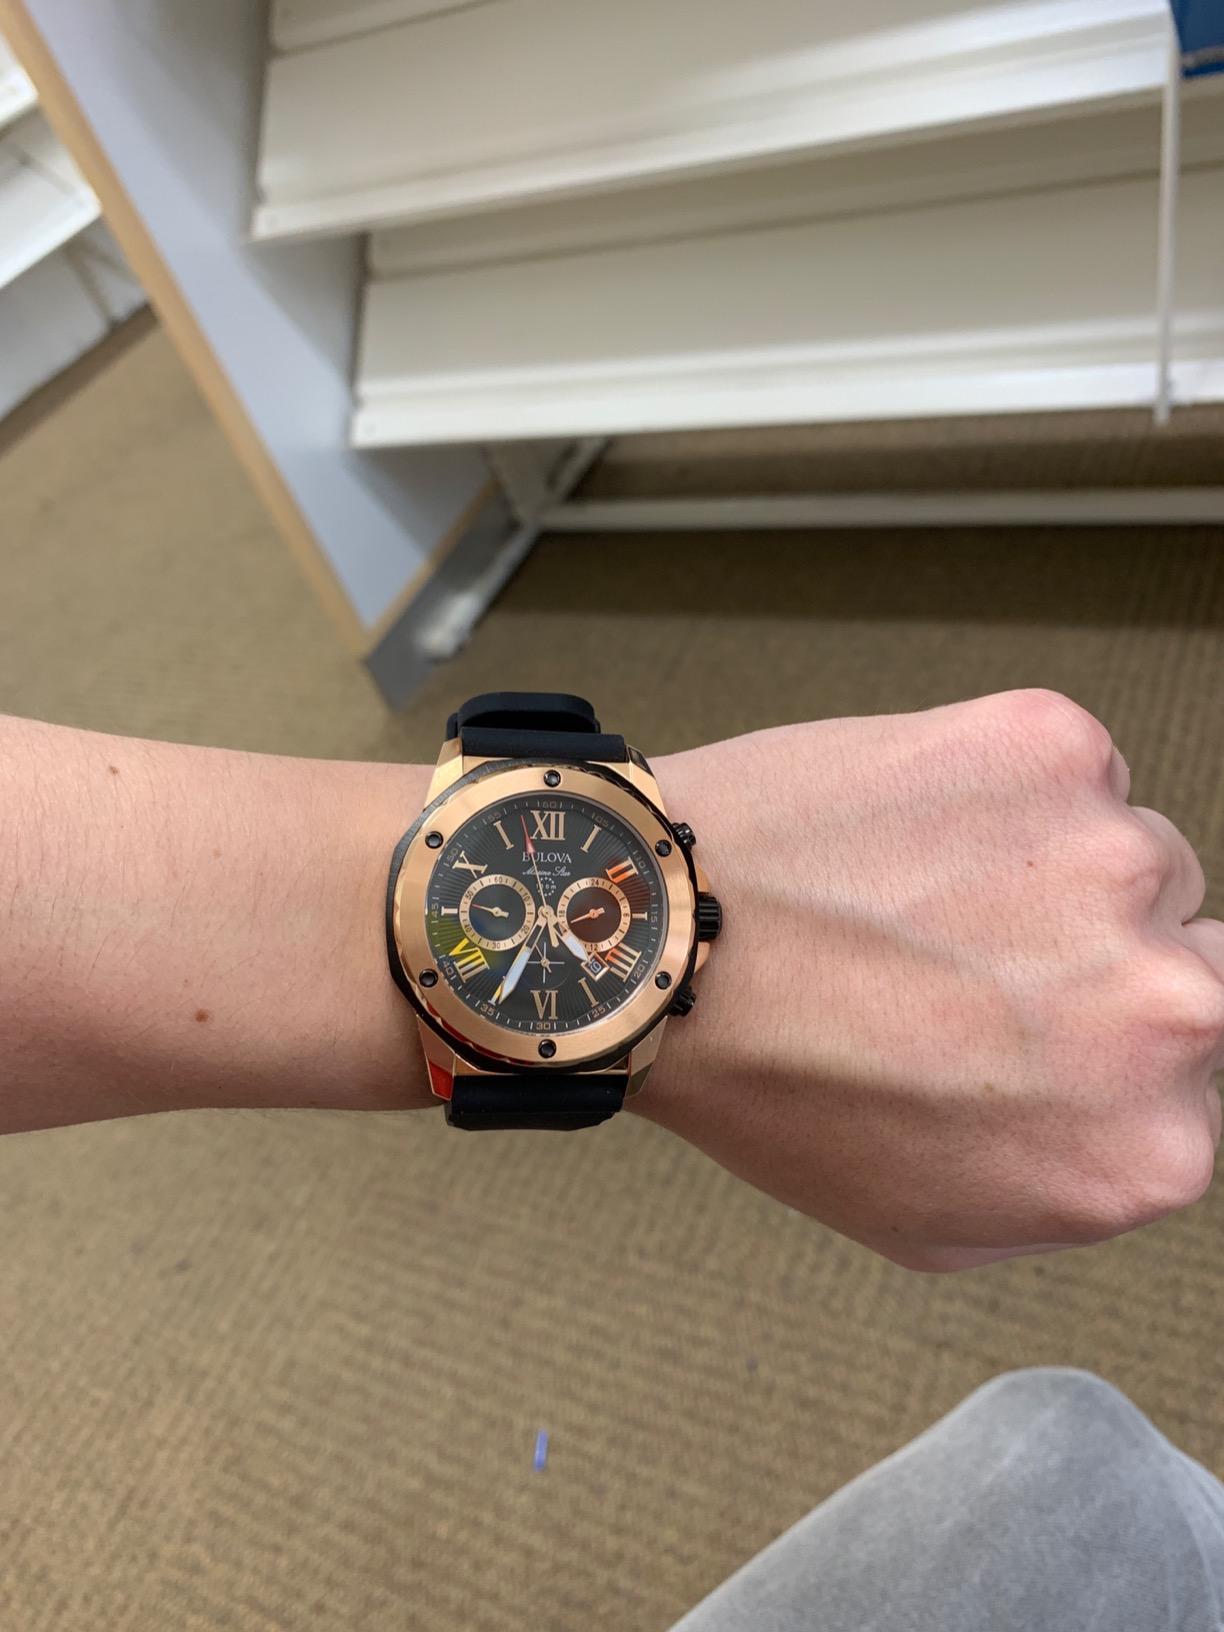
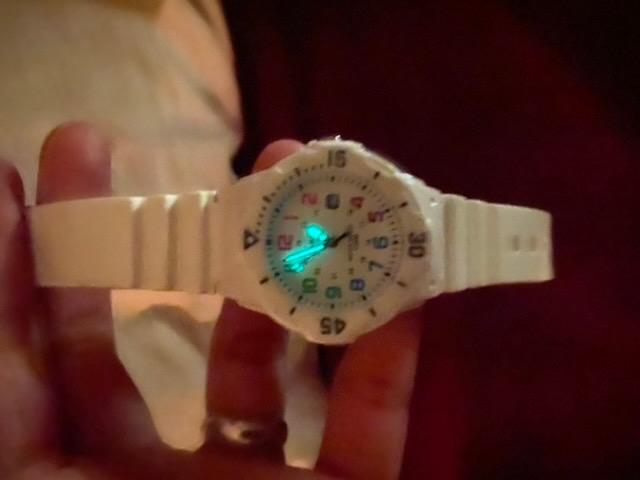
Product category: accessories_watch
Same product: no